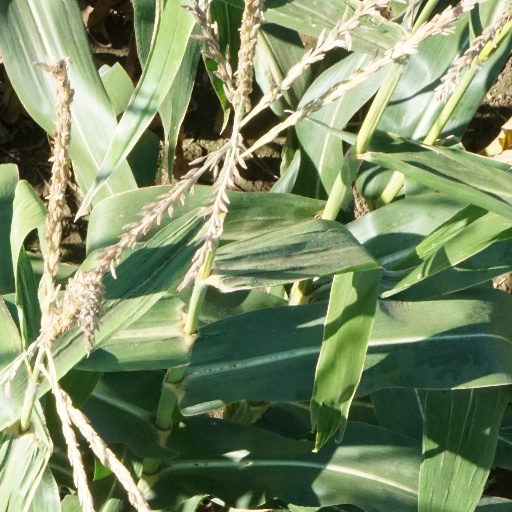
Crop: maize; corn